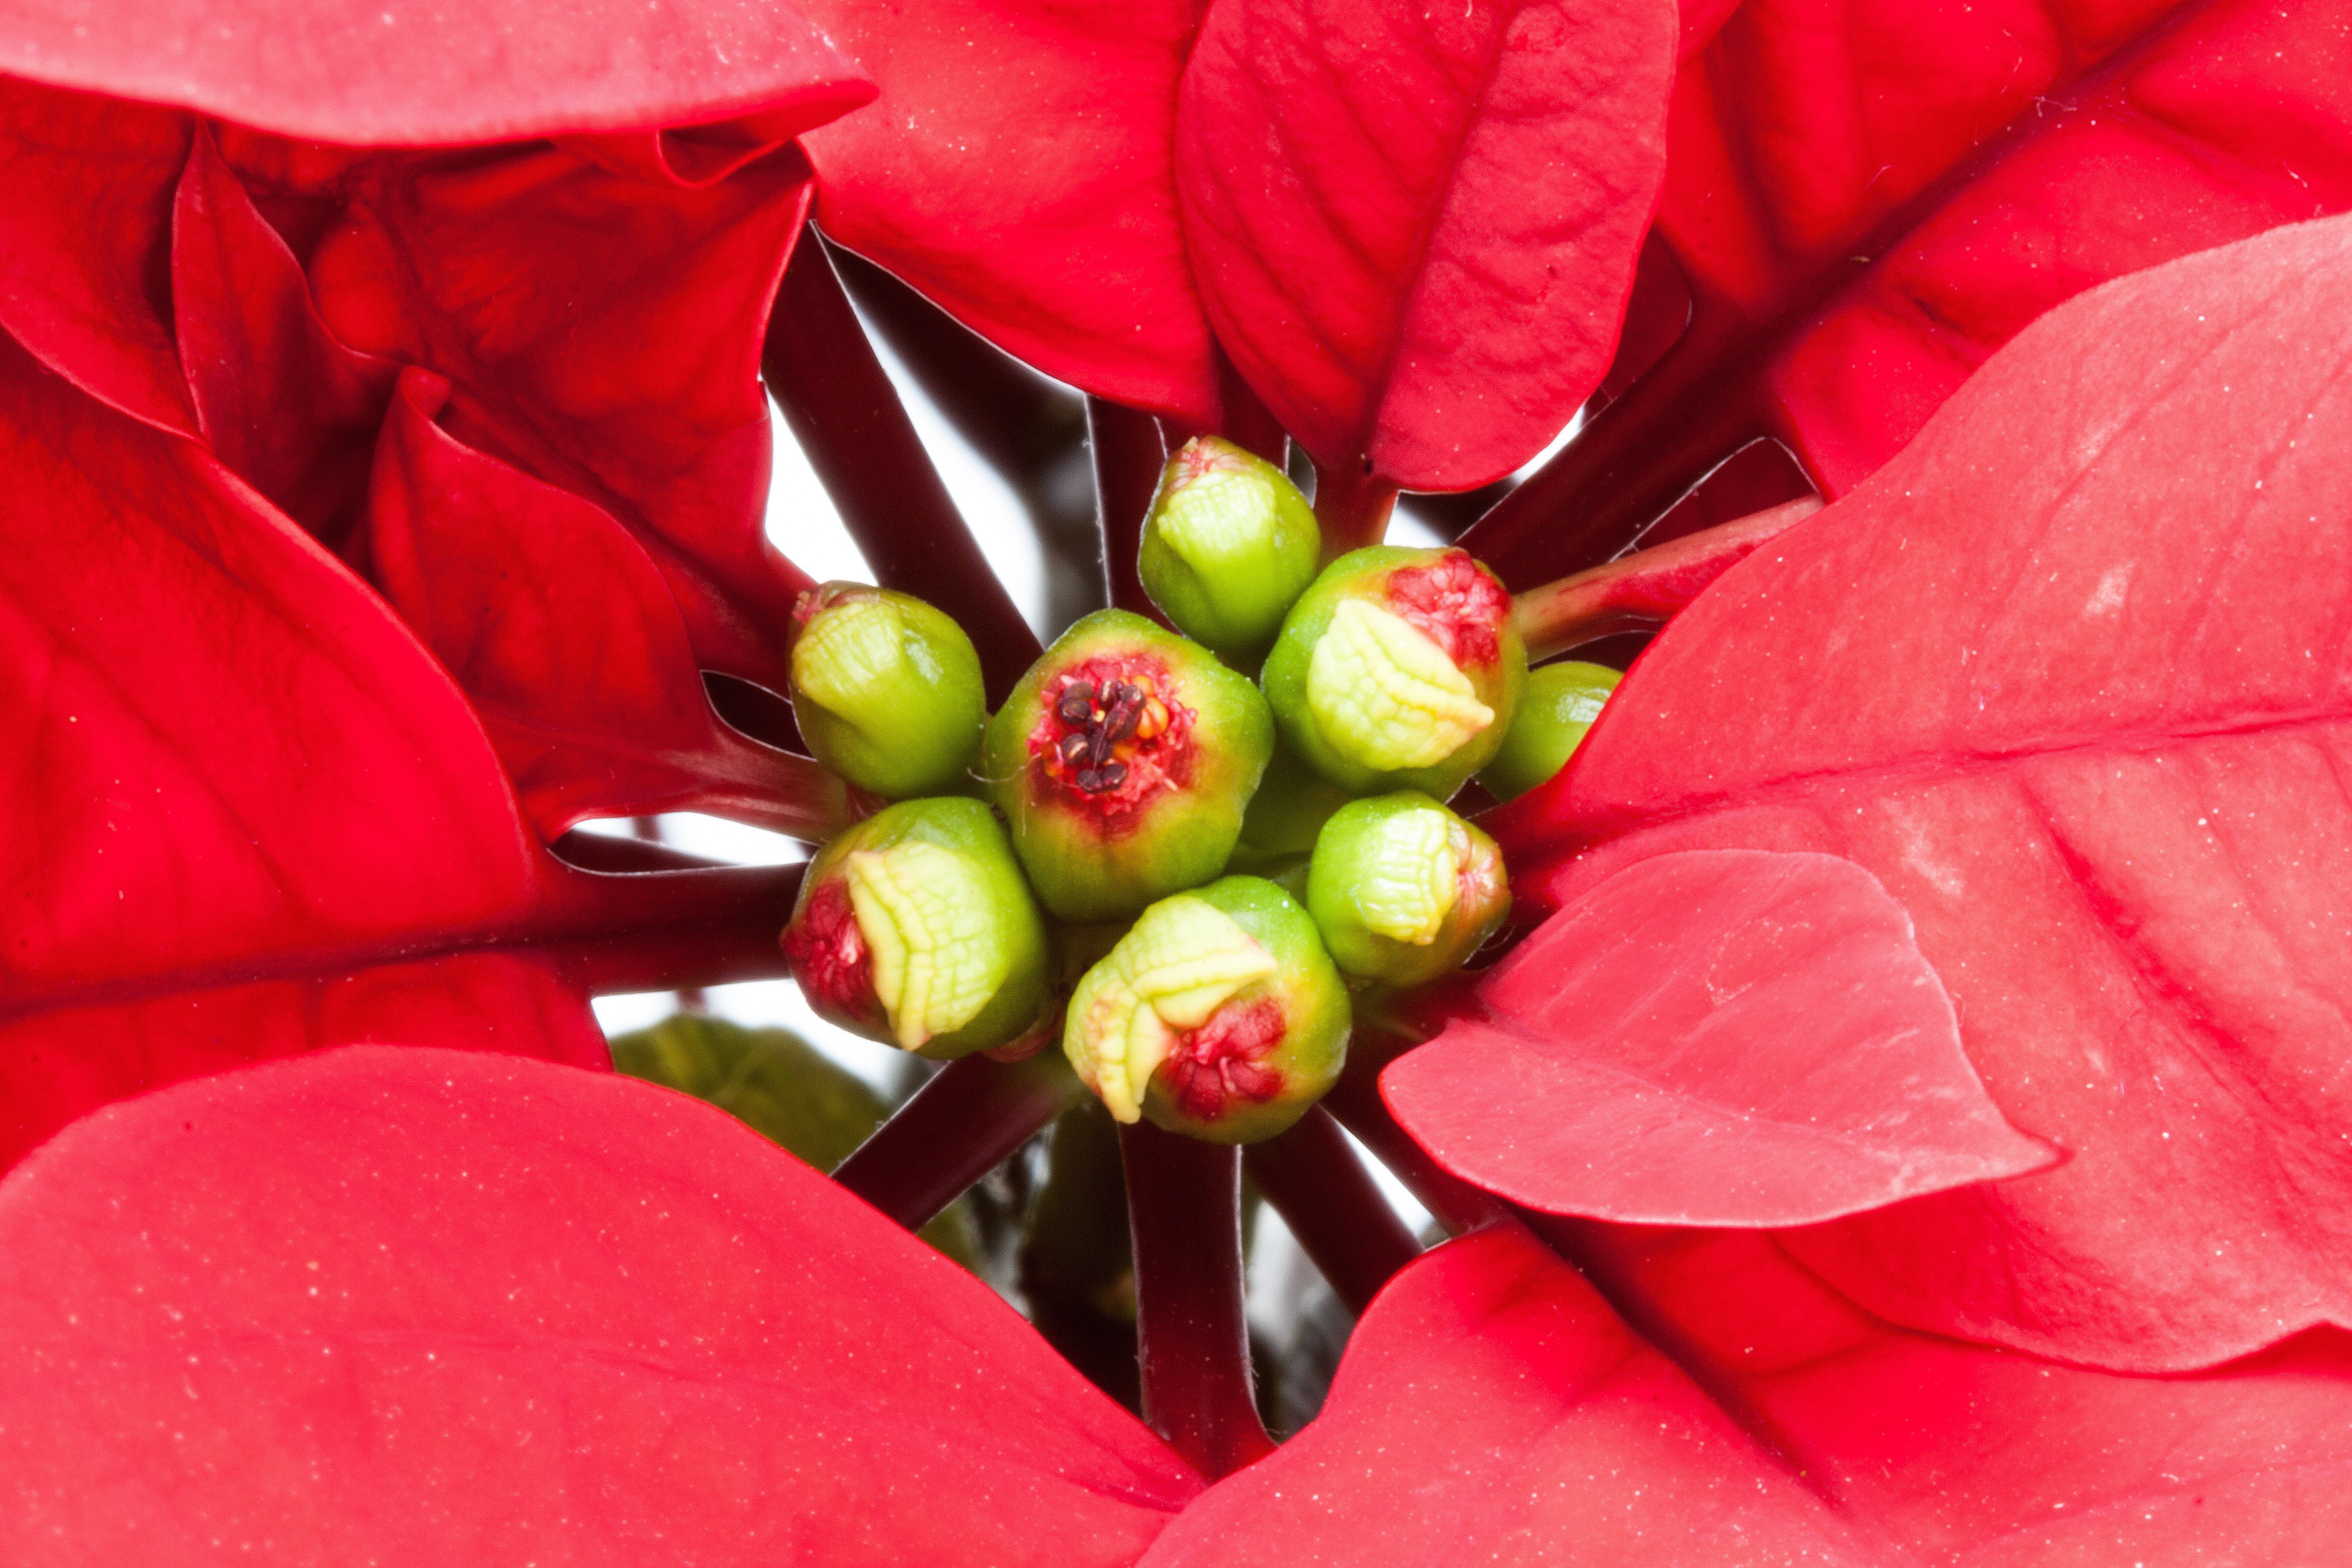
nature, blossom, plant, fruit, leaf, flower, petal, food, red, produce, pink, christmas, flora, poinsettia, pulcherrima, euphorbia, macro photography, ornamental plant, flowering plant, christmas star, flower bouquet, spurge family, spurge, adventsstern, euphorbiaceae, land plant